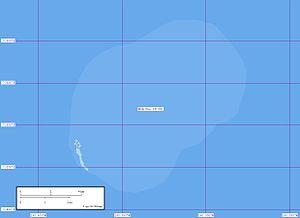
Le motu One [mɔtu ɔne] est un motu du nord de l'archipel des îles Marquises, en Polynésie française. Un motu est un îlot ou un banc de sable corallien situé sur la couronne récifale d'un atoll ou à l'arrière d'un récif barrière d'île volcanique. Ce nom signifie « île de sable » en marquisien.